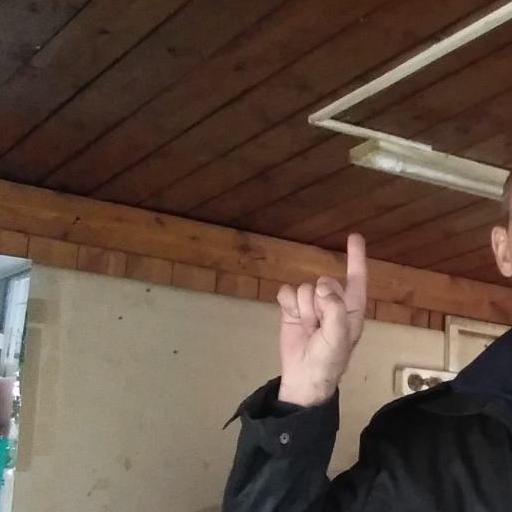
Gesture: one